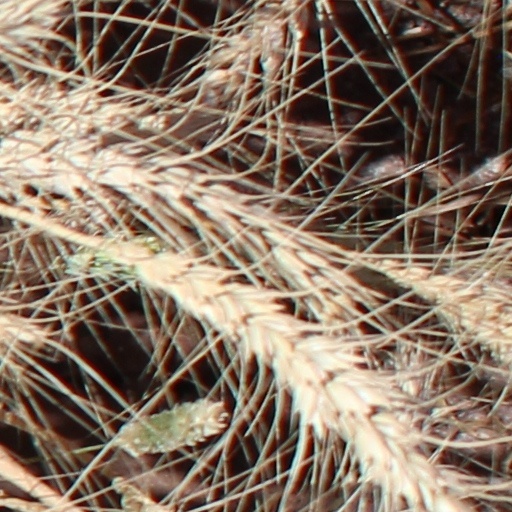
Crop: wheat